Klein Flottbek

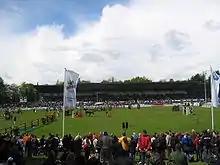
Deutsches Spring- und Dressurderby at Derby-Park Klein Flottbek

Klein Flottbek station is served by the Hamburg S-Bahn lines S1 and S11. Several bus lines service the area, including metro bus lines 115 and 21 at Klein Flottbek station.